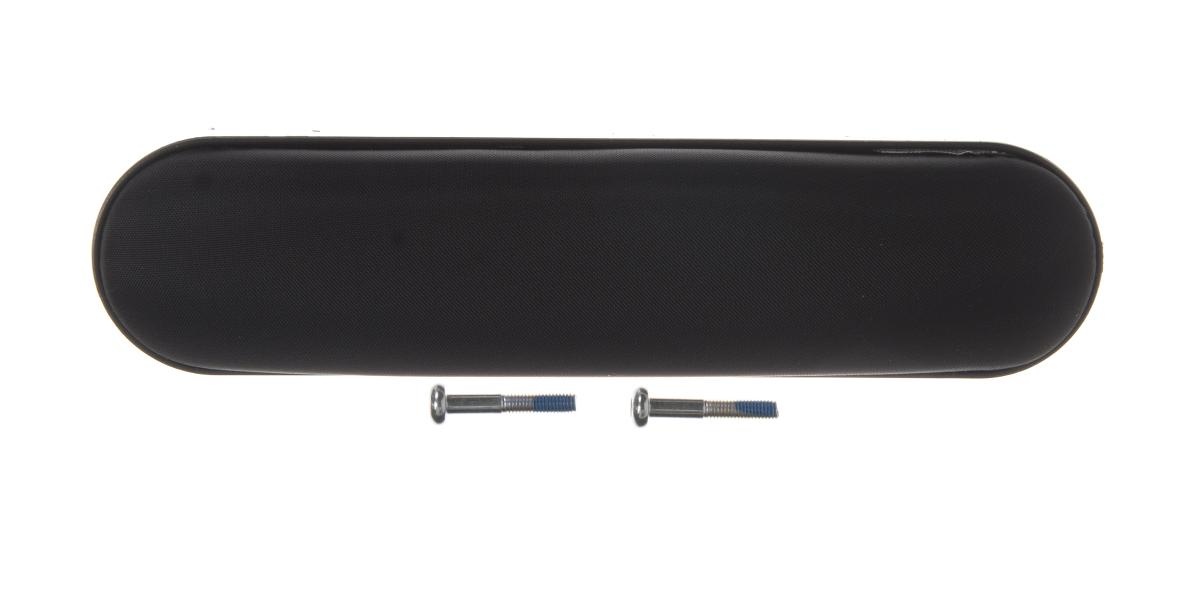
ARMREST PAD ,DESK LENGTH,F/PED
Material: Vinyl Product Type: Wheelchair Armrests
Brand: Medline
Category: Health & Beauty > Health Care > Mobility & Accessibility > Accessibility Equipment Accessories